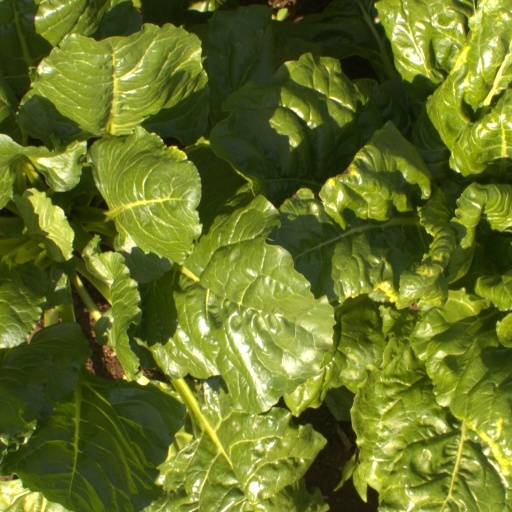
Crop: sugar beet